West Gloucester station

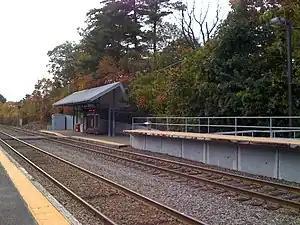
West Gloucester station in 2008

West Gloucester station is an MBTA Commuter Rail station on the Newburyport/Rockport Line, located off Massachusetts Route 133 (Essex Road) in the west part of Gloucester, Massachusetts.